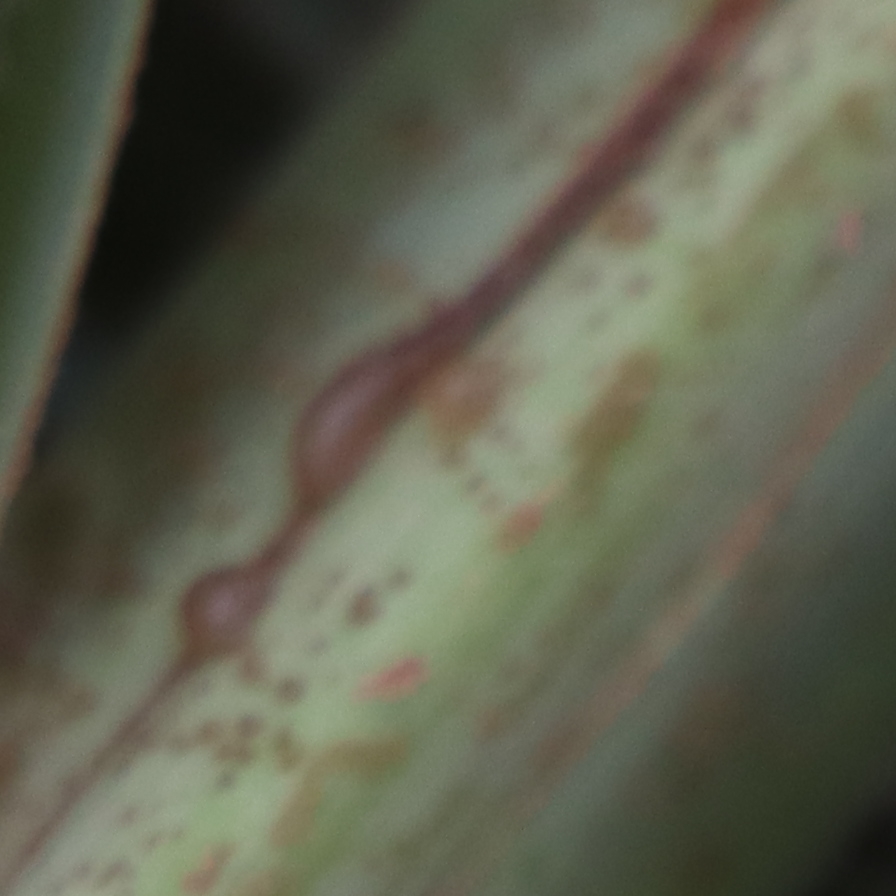
Label: Honey